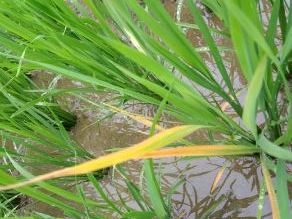
Disease: Tungro